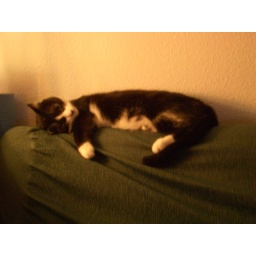
a coach under my cat